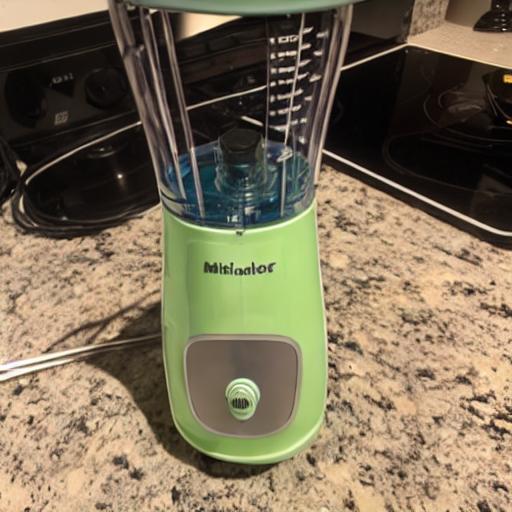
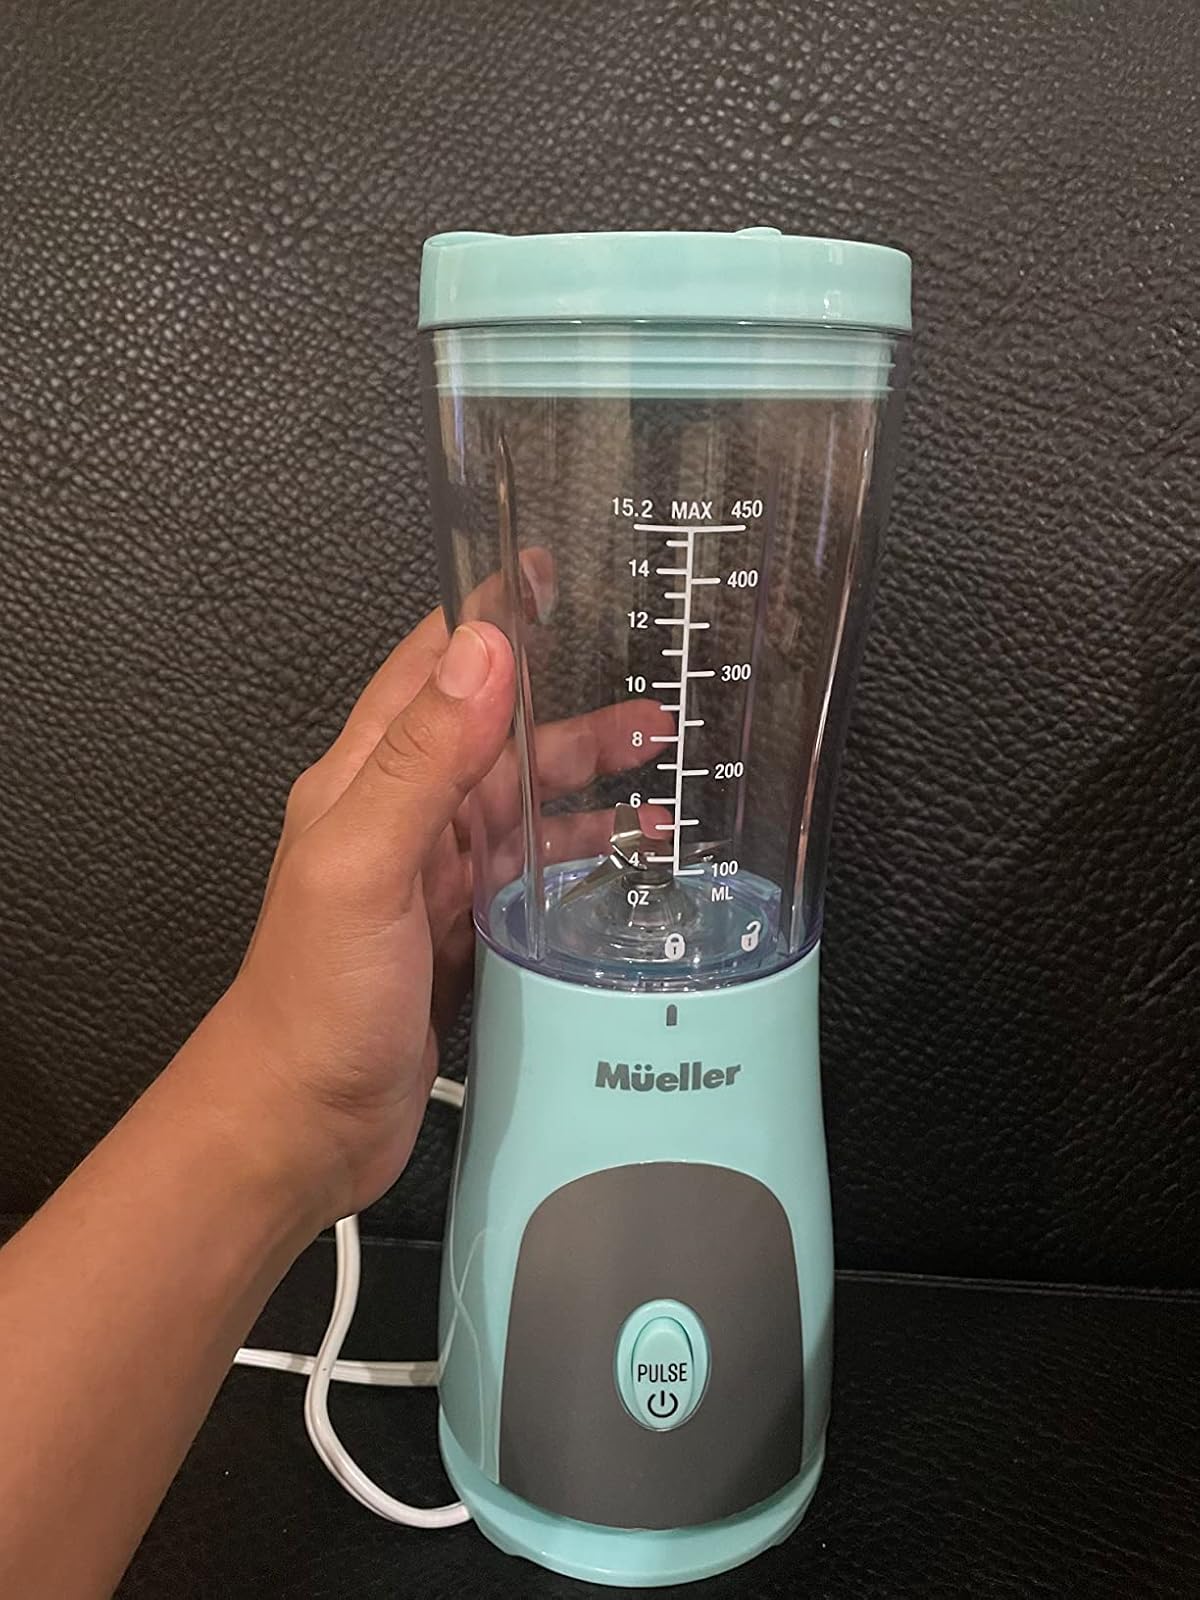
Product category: items_blender
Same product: no